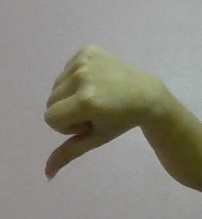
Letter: waw